Proculus of Pozzuoli

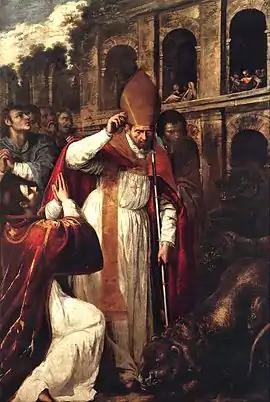
The Martyrdom of St Januarius in the Amphitheatre at Pozzuoli.jpg

Saint Proculus (Proclus) of Pozzuoli was martyred around 305 AD, according to Christian tradition, at the same time as Saint Januarius.